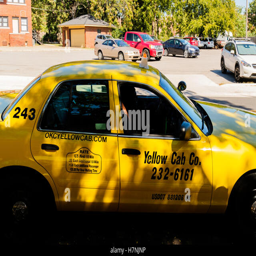
a taxi driver waits for a fare